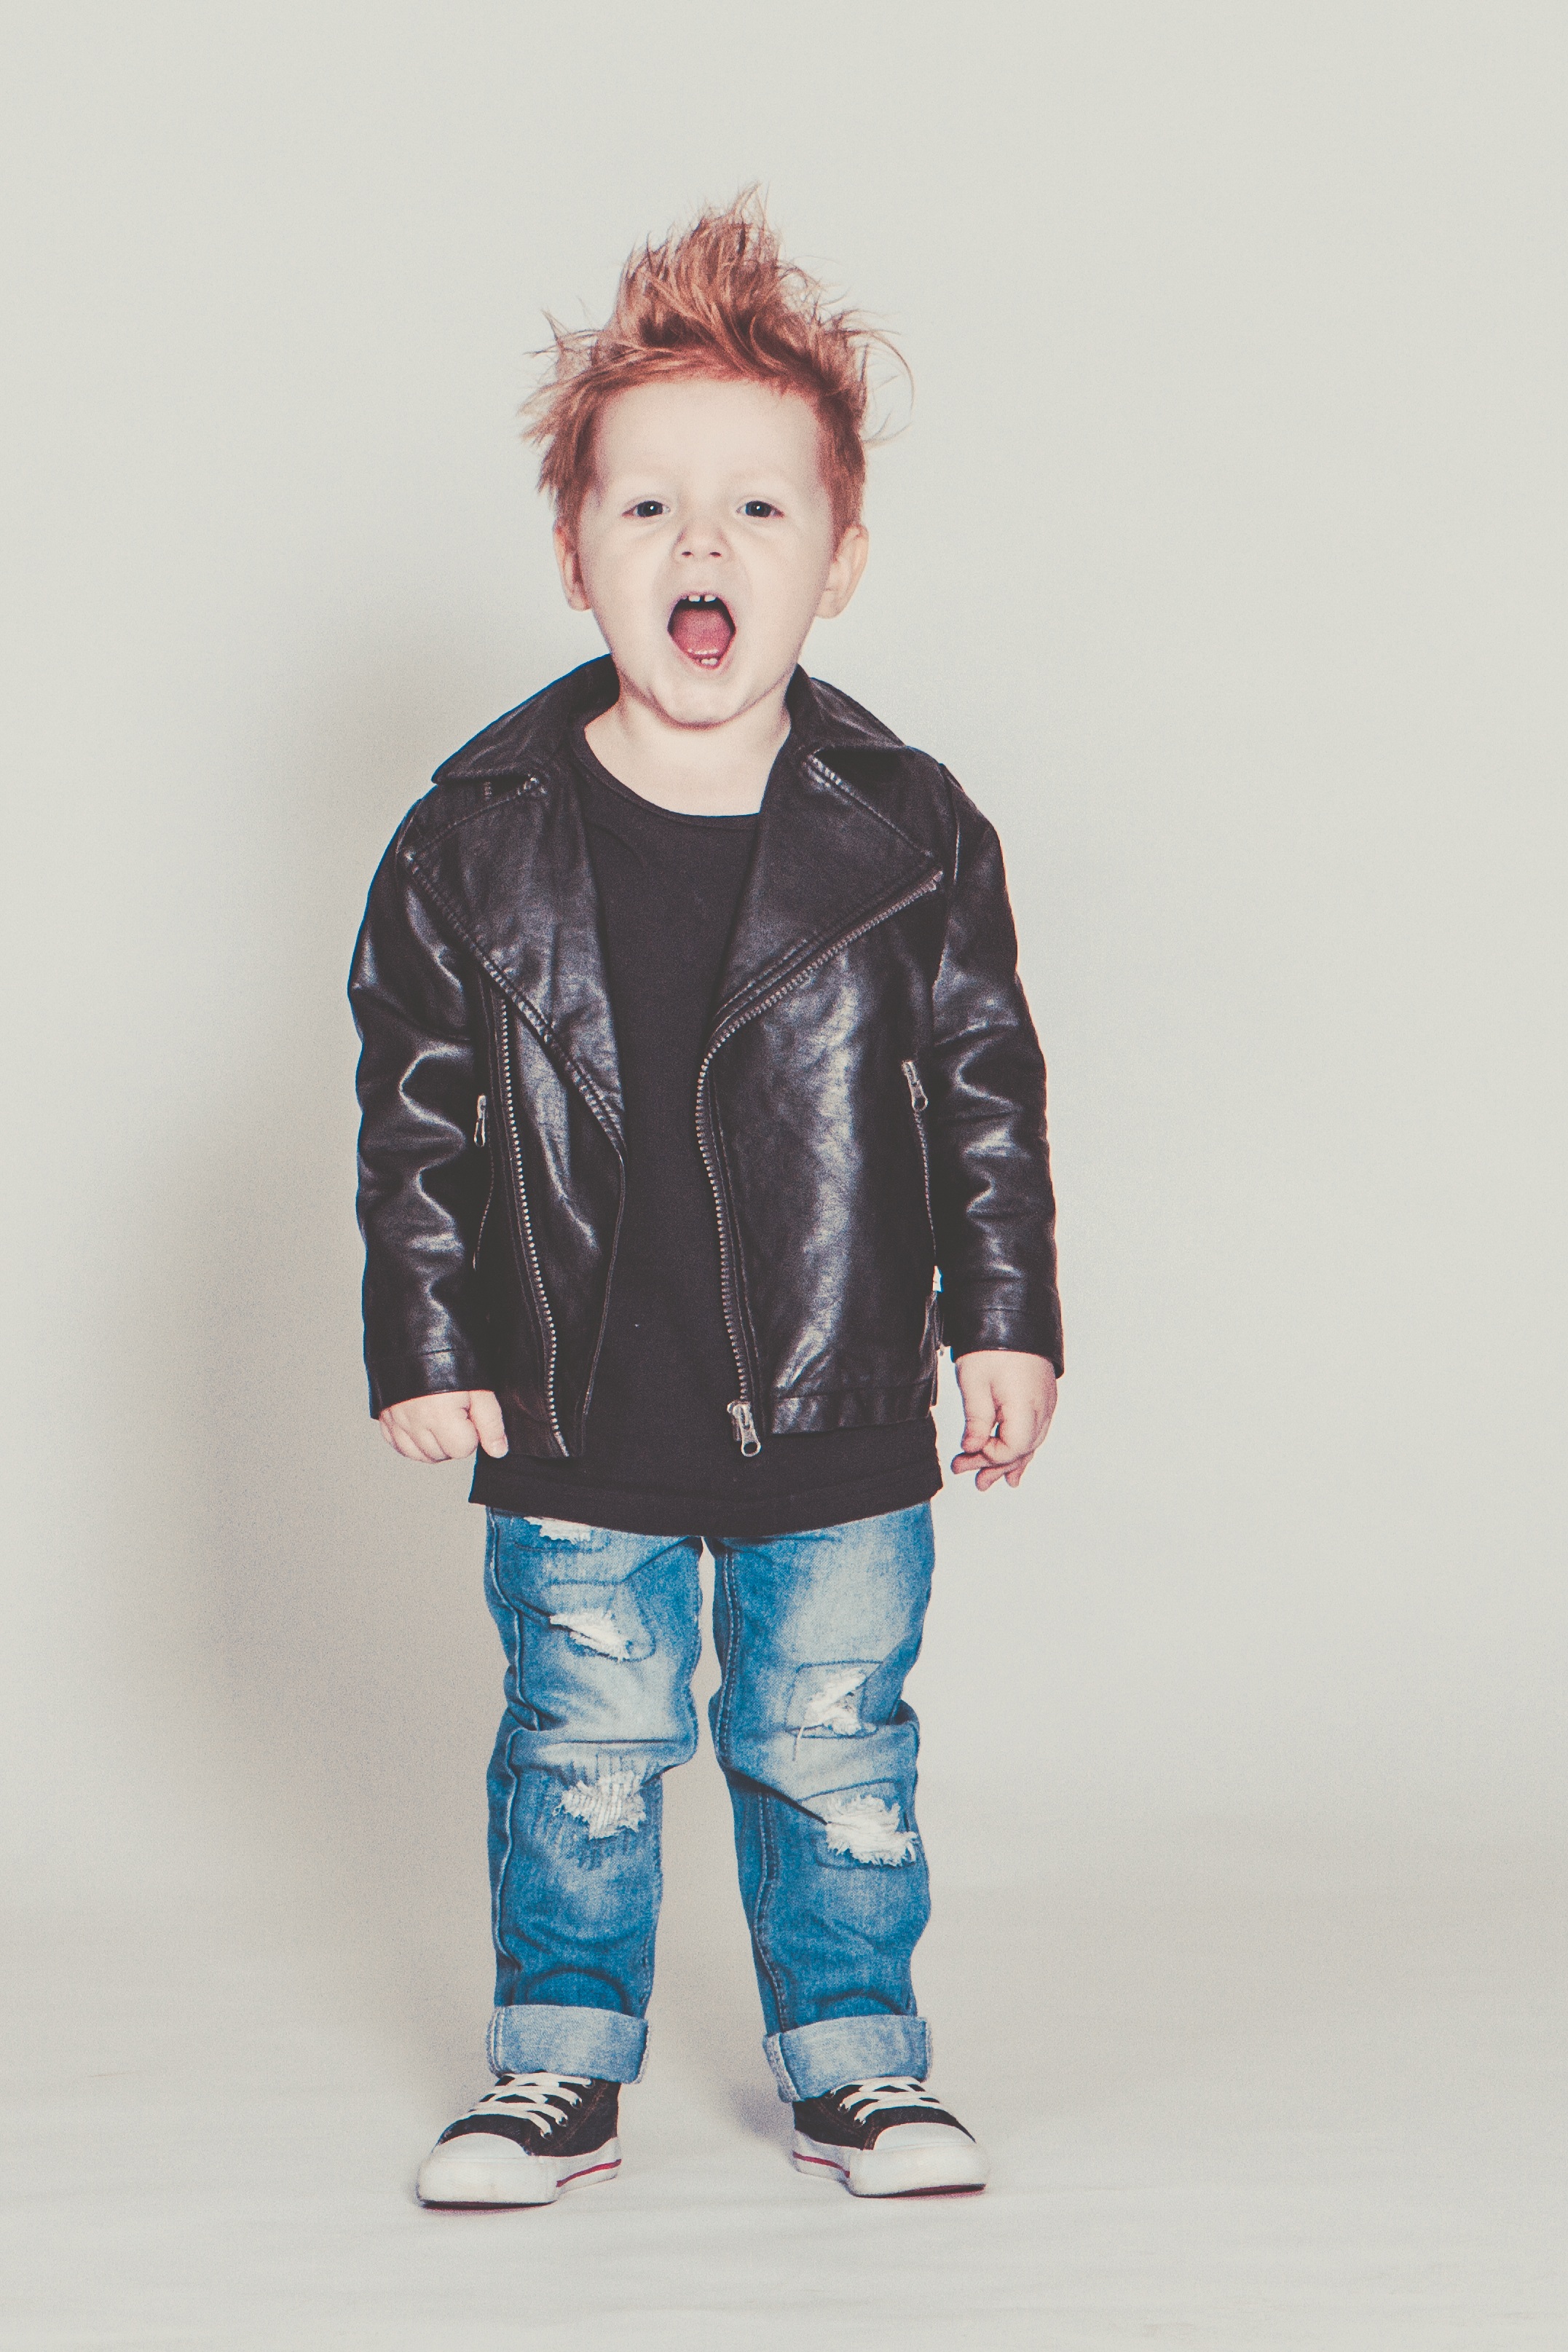
rock, winter, leather, boy, fur, model, jeans, spring, child, fashion, clothing, jacket, baby, outerwear, material, hood, textile, punk, toddler, photo shoot, leather jacket, perfecto, fur clothing